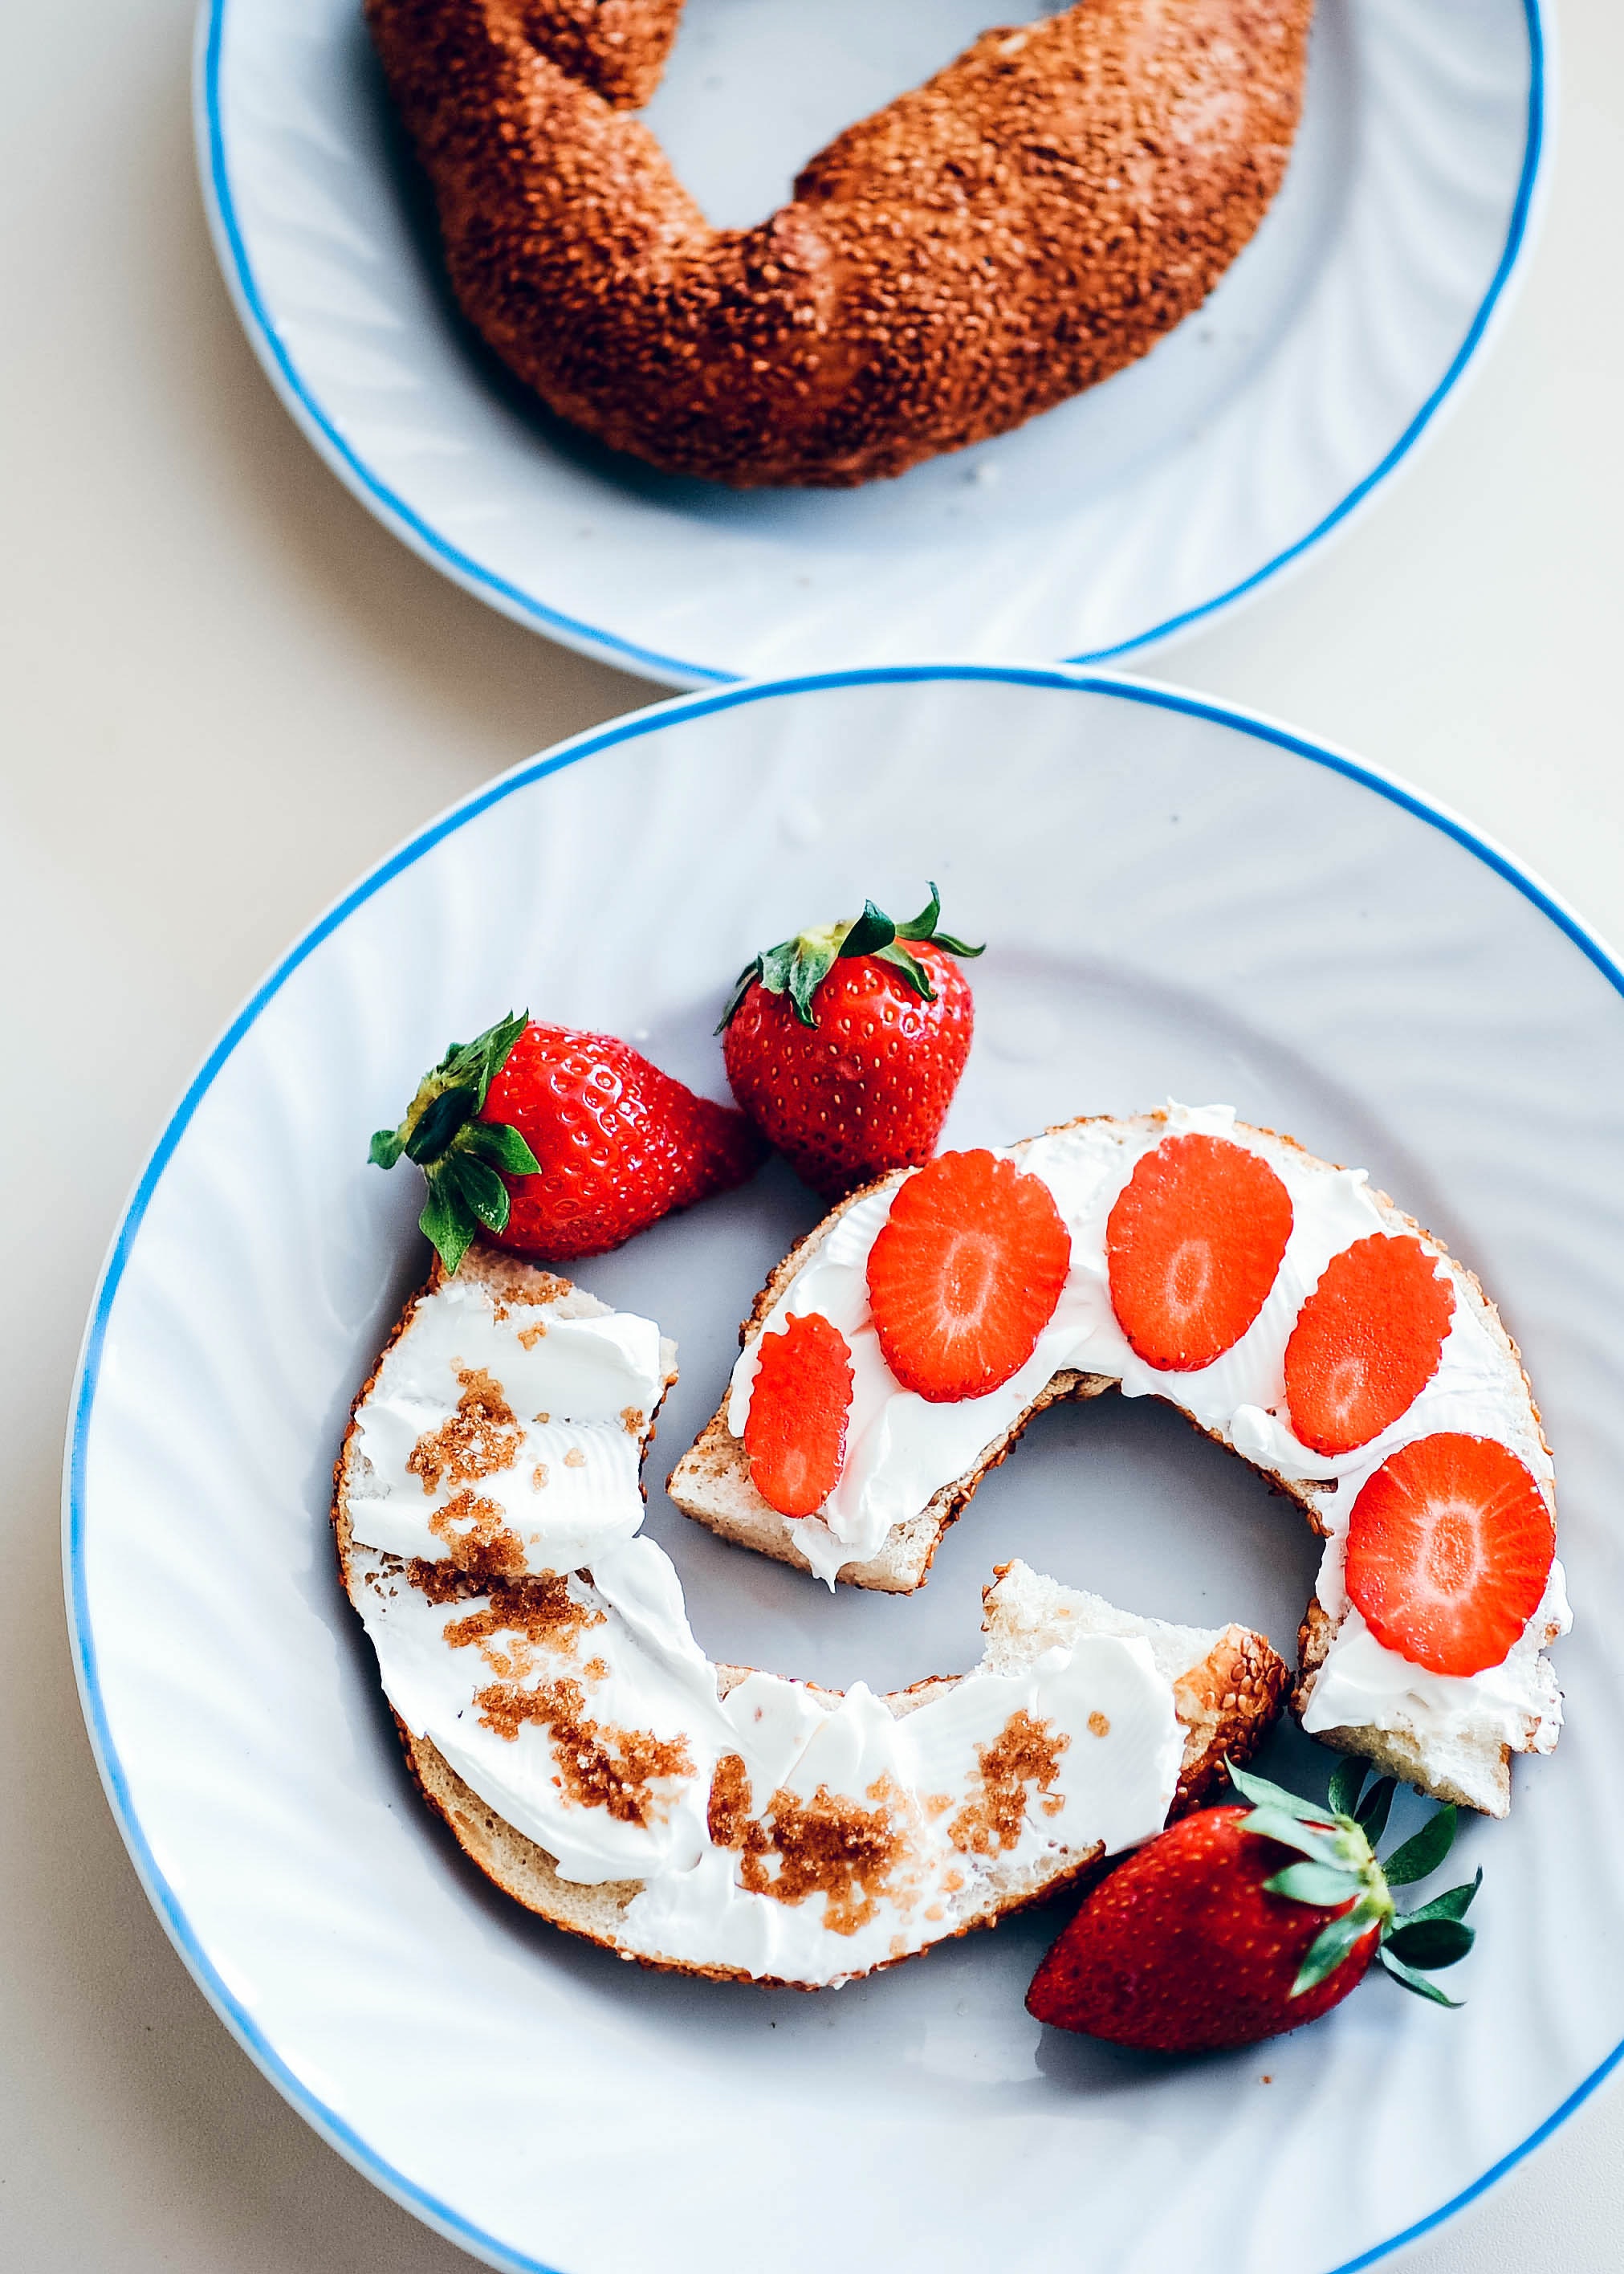
food, tableware, dishware, ingredient, plate, cake, recipe, strawberry, baked goods, cuisine, fruit, dish, staple food, produce, strawberries, cream, berry, serveware, frozen dessert, kitchen utensil, garnish, dairy, dessert, mascarpone, whipped cream, sweetness, frutti di bosco, finger food, natural foods, sugar cake, culinary art, pastry, platter, cooking, coconut cream, baking, gluten, clotted cream, Quark cheese, buttercream, kuchen, cream cheese, Skyr, breakfast, la carte food, deep frying, sour cream, strawberry pie, icing, delicacy, superfood, comfort food, pancake, meal, cr me fra che, tart, american food, fruit cake, vegetarian food, cream pie